Tokyo Tribe (film)

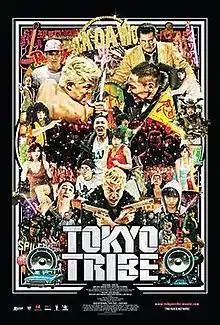
Film poster

is a 2014 Japanese live-action musical crime comedy film based on Santa Inoue's "Tokyo Tribes" manga series. It was directed by Sion Sono and was released in Japan on August 30, 2014.